Presbyterian Church of Eastern Australia

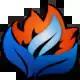

The Presbyterian Church of Eastern Australia (PCEA) is a small Presbyterian denomination which was formed in Sydney on 10 October 1846 by three ministers and a ruling elder. As of December 2024 it consists of 11 pastoral charges with a total of 14 regular preaching places, 6 serving ministers, 2 ministers without charge, 3 retired ministers and a community of about 500 (including about 350 communicant members).